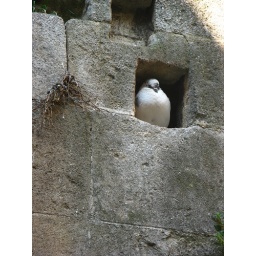
the same bird tucked away into a hole in the walls of the arles coliseum